Sky position (RA, Dec in degrees): 175.762, 28.106
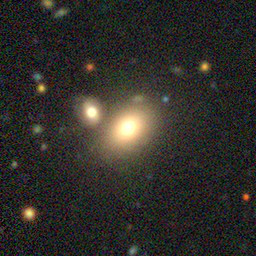
Galaxy morphology: In-between Round Smooth Galaxies